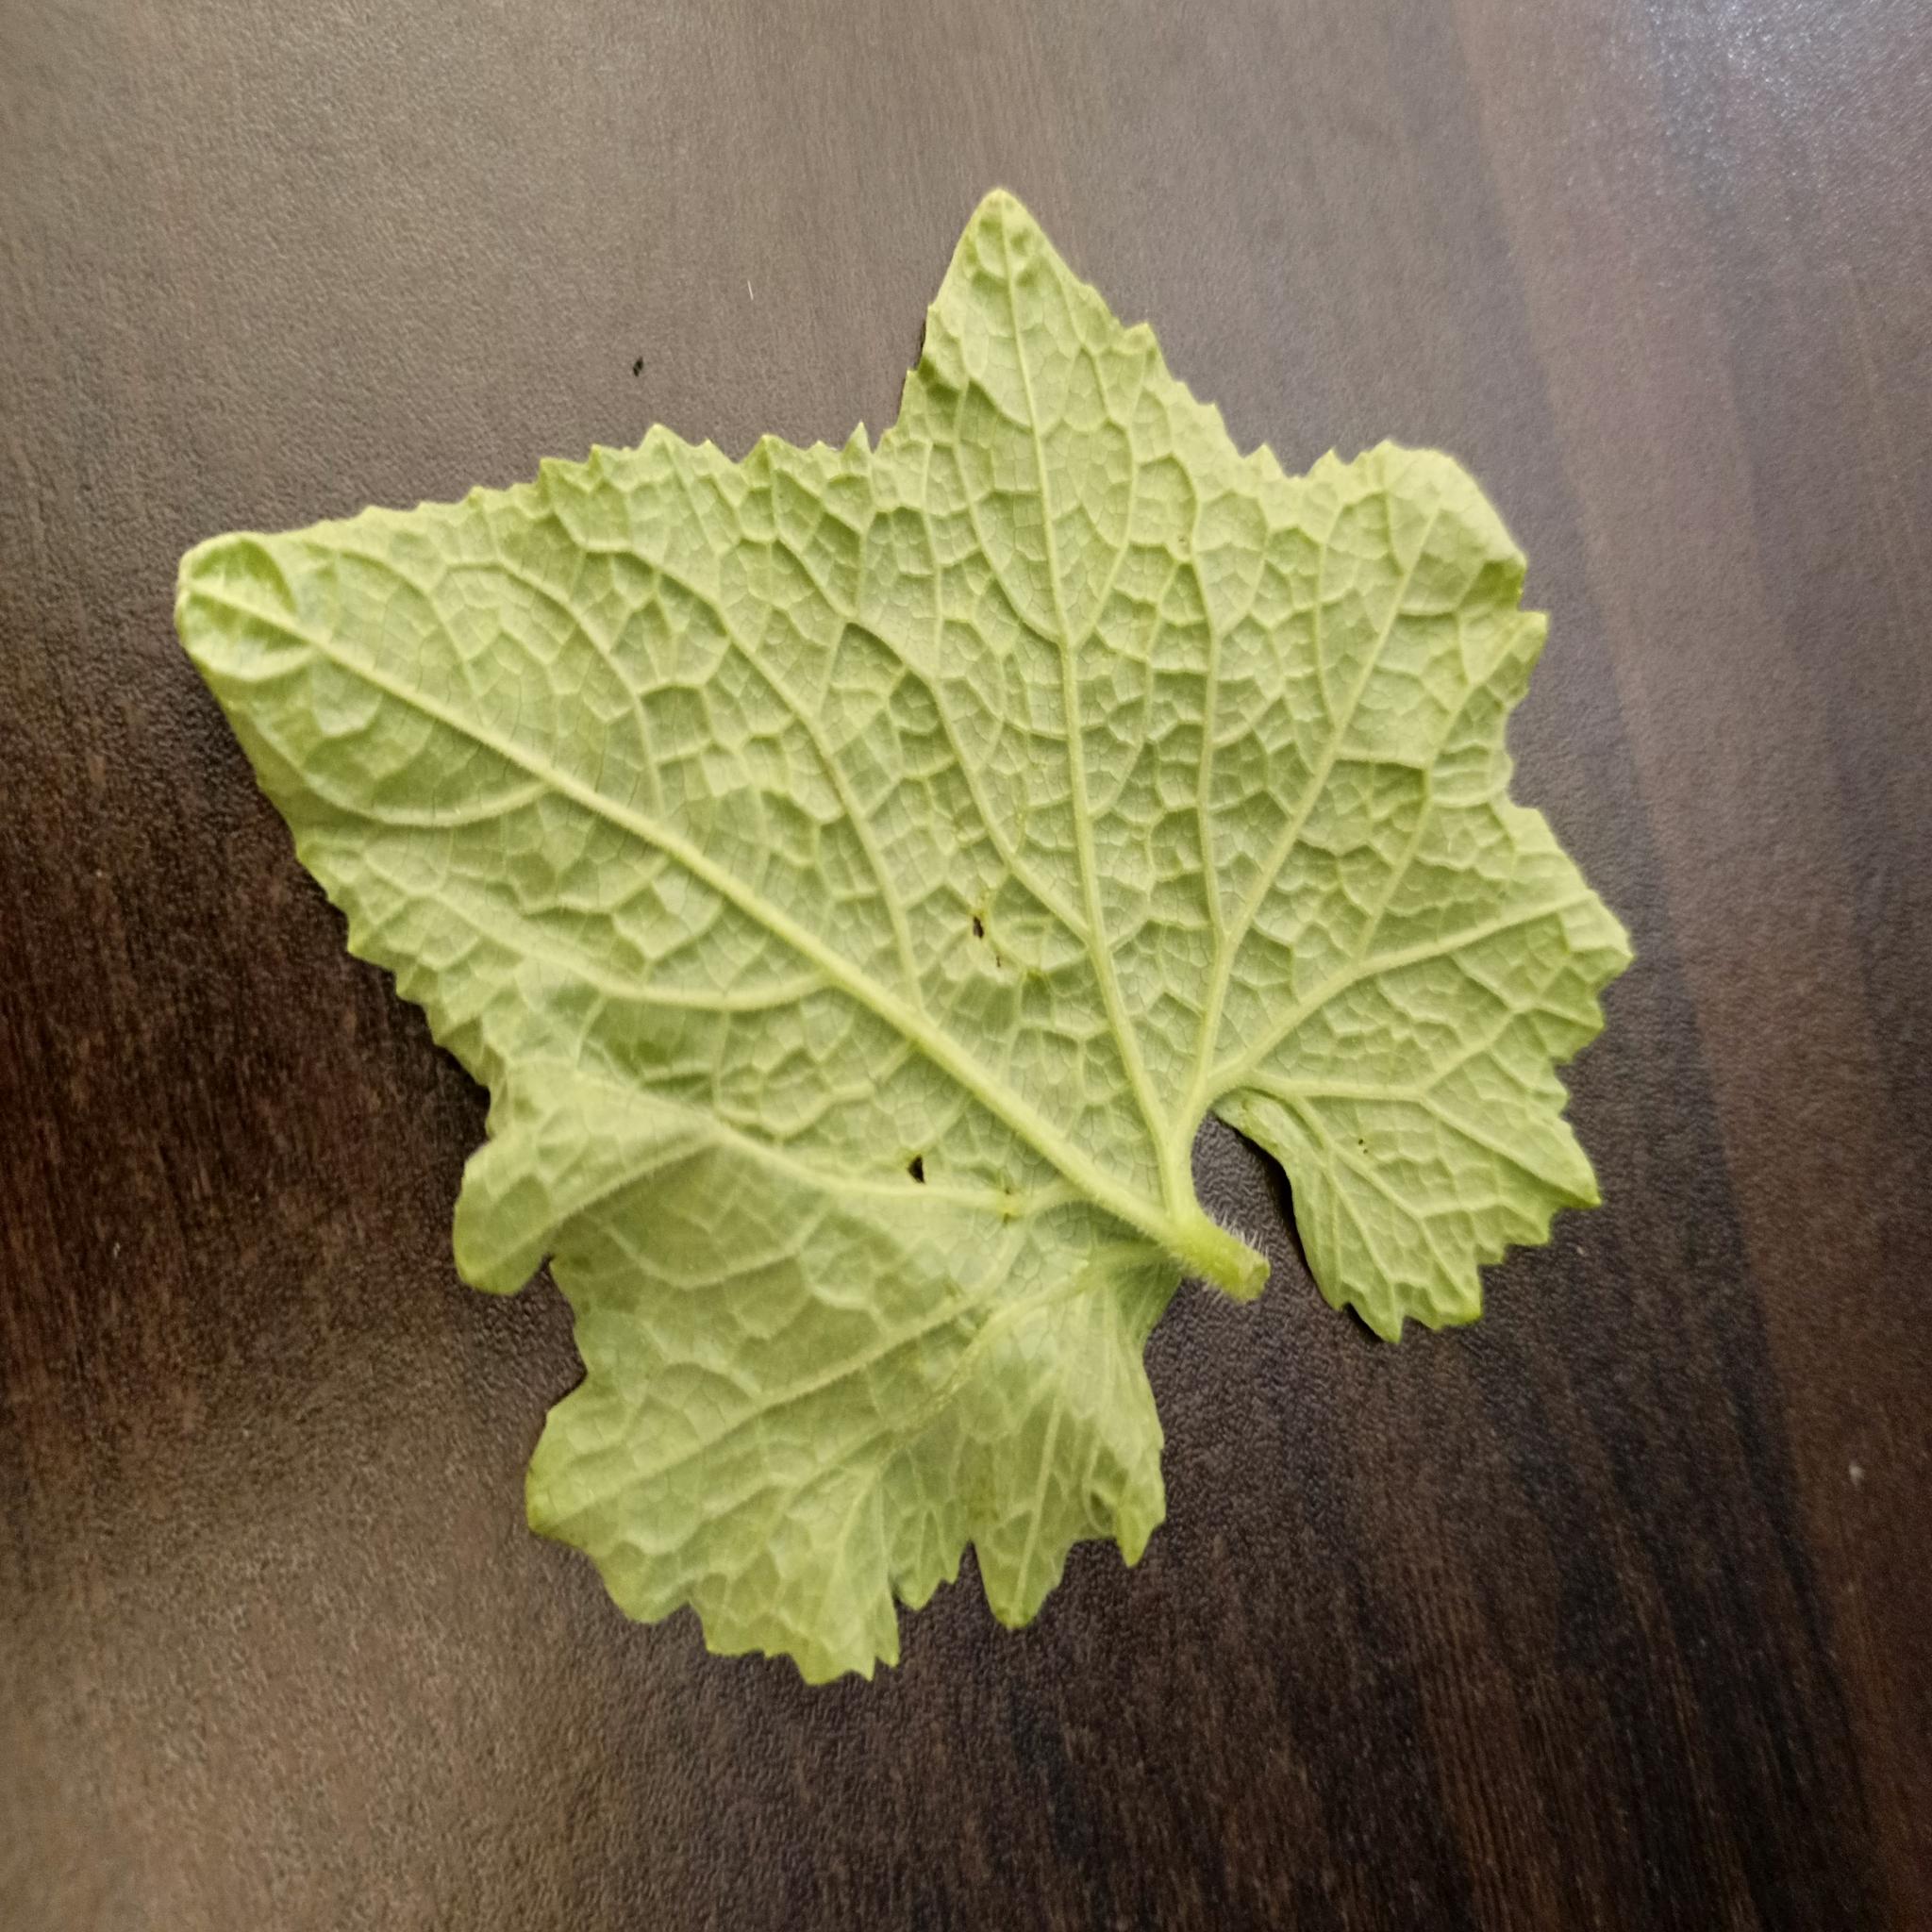
Label: Leaf curl